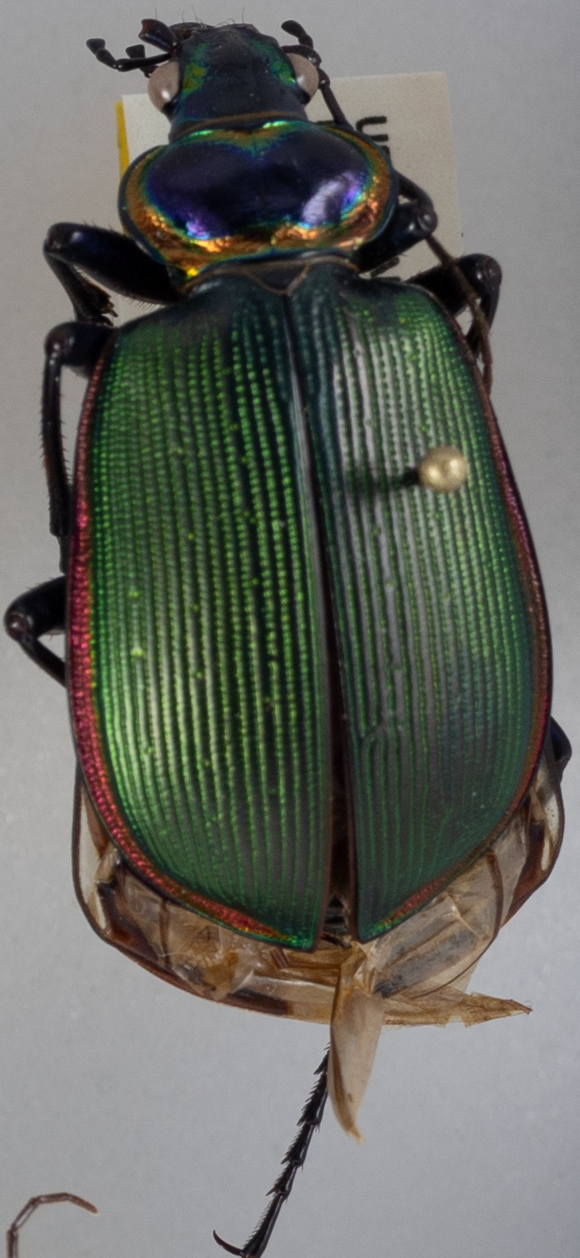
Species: Calosoma scrutator
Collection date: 2019-07-23
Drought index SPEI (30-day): -0.628
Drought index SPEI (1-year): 1.45
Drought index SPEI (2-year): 0.71